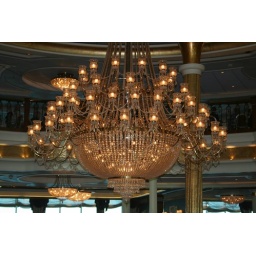
The magnificent chandelier in the center of the main dining room onboard the cruise ship the &amp;quot;Voyager of the Seas&amp;quot;!